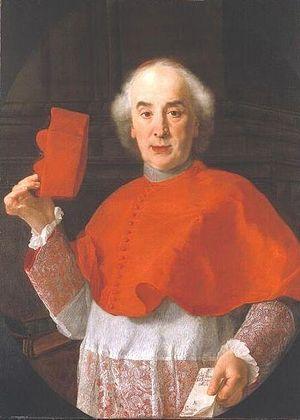
Giovanni Giacomo Millo, né le 16 juin 1695 à Casale Monferrato, dans la province d'Alexandrie au Piémont, et mort le 16 novembre 1757 à Rome, est un cardinal italien du XVIIIᵉ siècle.